Étienne-Jules Marey

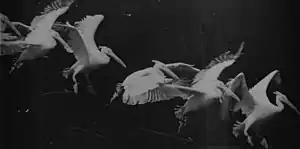
Flying pelican captured by Marey around 1882. He created a method of recording several phases of movement superimposed into one photograph

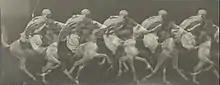
A galloping horse

Marey started by studying blood circulation in the human body. Then he shifted to analyzing heart beats, respiration, muscles (myography), and movement of the body. To aid his studies he developed many instruments for precise measurements. For example, in 1859, in collaboration with the physiologist Auguste Chauveau and the watch manufacturer Breguet, he developed a wearable "Sphygmograph" to measure the pulse. This sphygmograph was an improvement on an earlier and more cumbersome design by the German physiologist Karl von Vierordt. In 1869 Marey constructed a very delicate artificial insect to show how an insect flies and to demonstrate the figure-8 shape it produced during movement of its wings. He fixed a gold foil to an insect wing and shone light on it to study the flapping of the wing. He also used a soot covered glass-fibre introduced along the path of the insect wing to determine if it crossed with the wing in the upper stroke or lower stroke by examining the side on which the soot was cleared. Then he became fascinated by movements of air and started to study bigger flying animals, like birds. He adopted and further developed "animated photography" into a separate field of chronophotography in the 1880s. His revolutionary idea was to record several phases of movement on one photographic surface. In 1890 he published a substantial volume entitled "Le Vol des Oiseaux" ("The Flight of Birds"), richly illustrated with photographs, drawings, and diagrams. He also created stunningly precise sculptures of various flying birds.